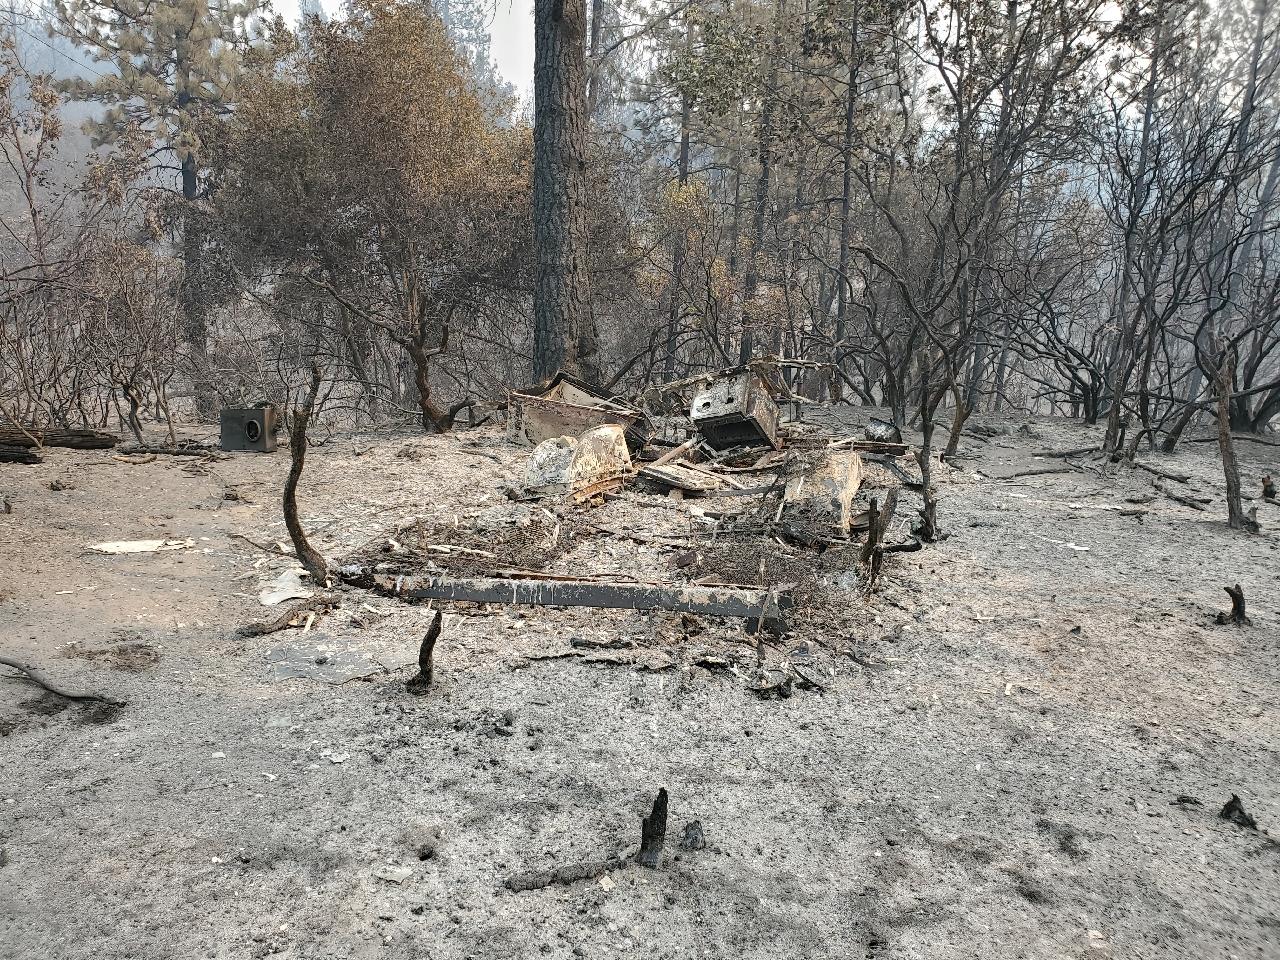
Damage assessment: destroyed